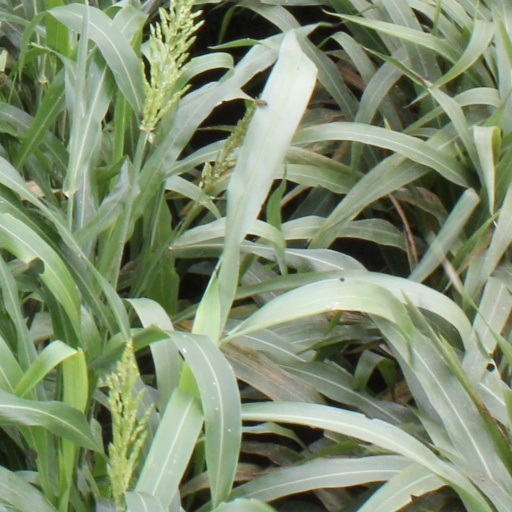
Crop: sorghum